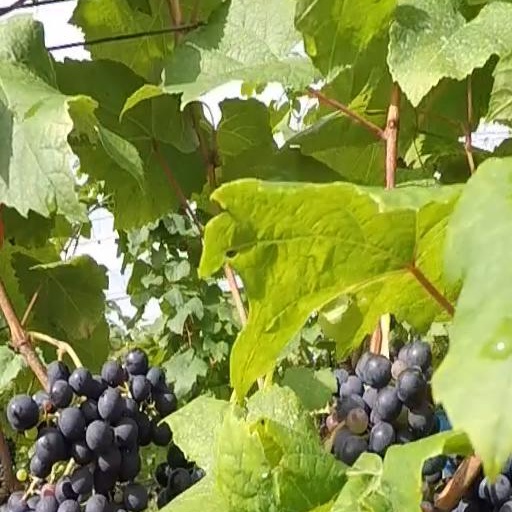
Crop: grape